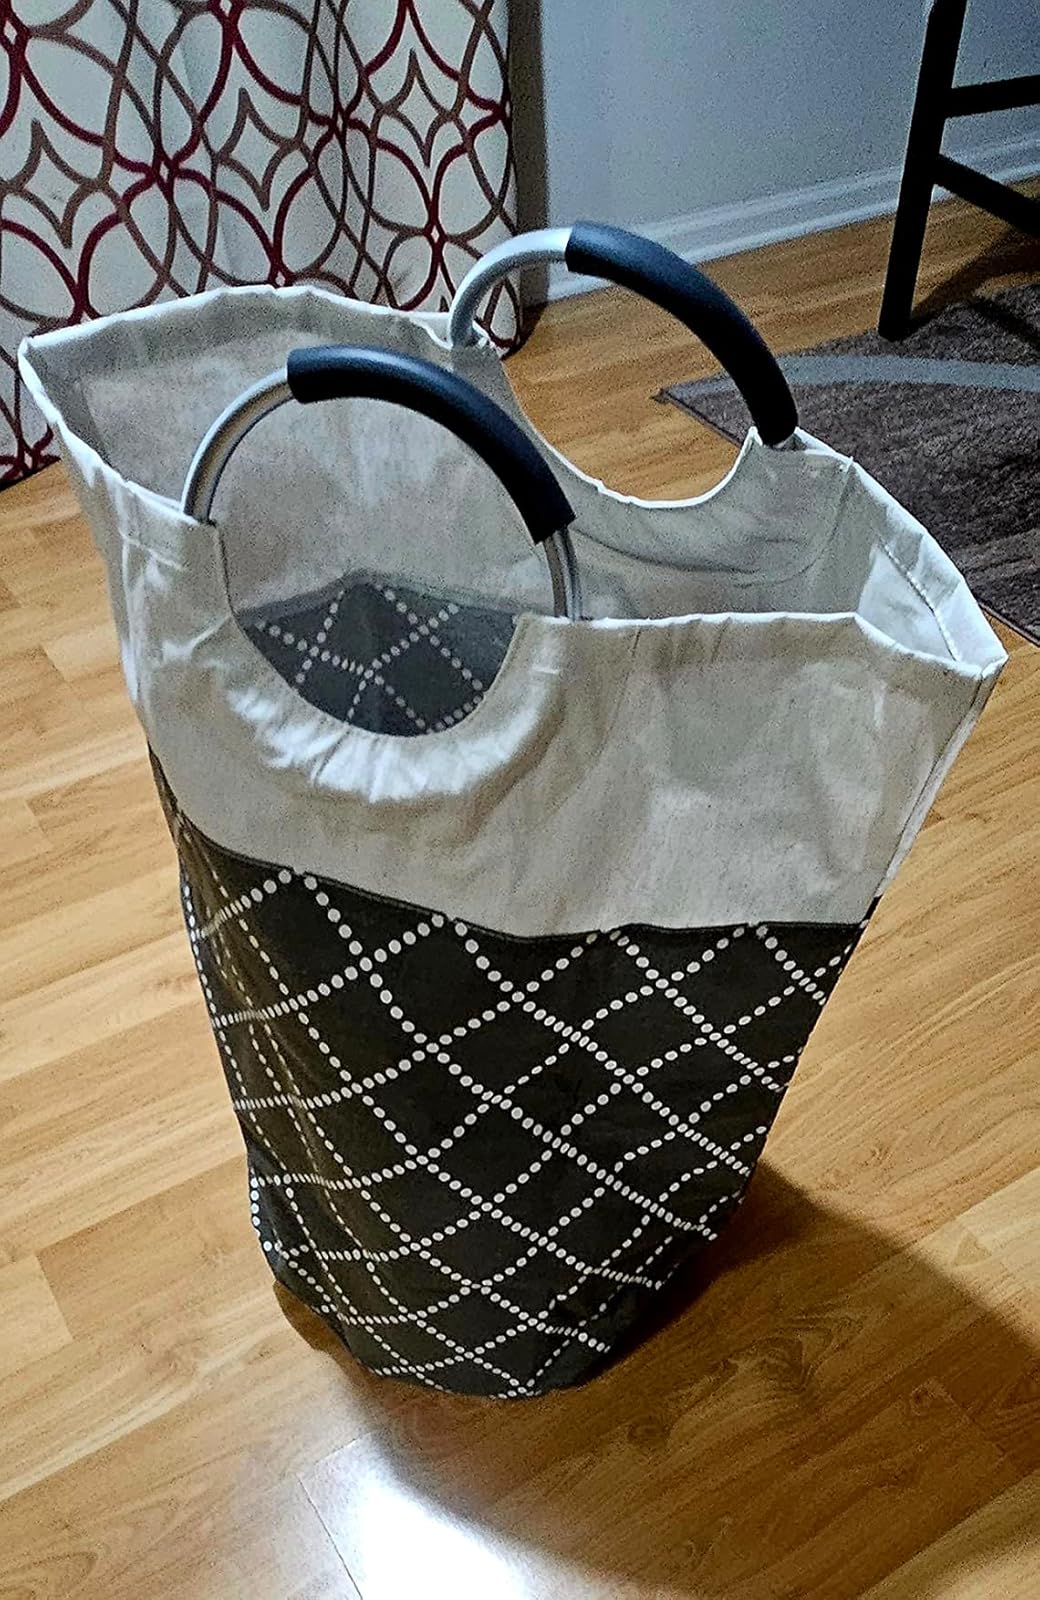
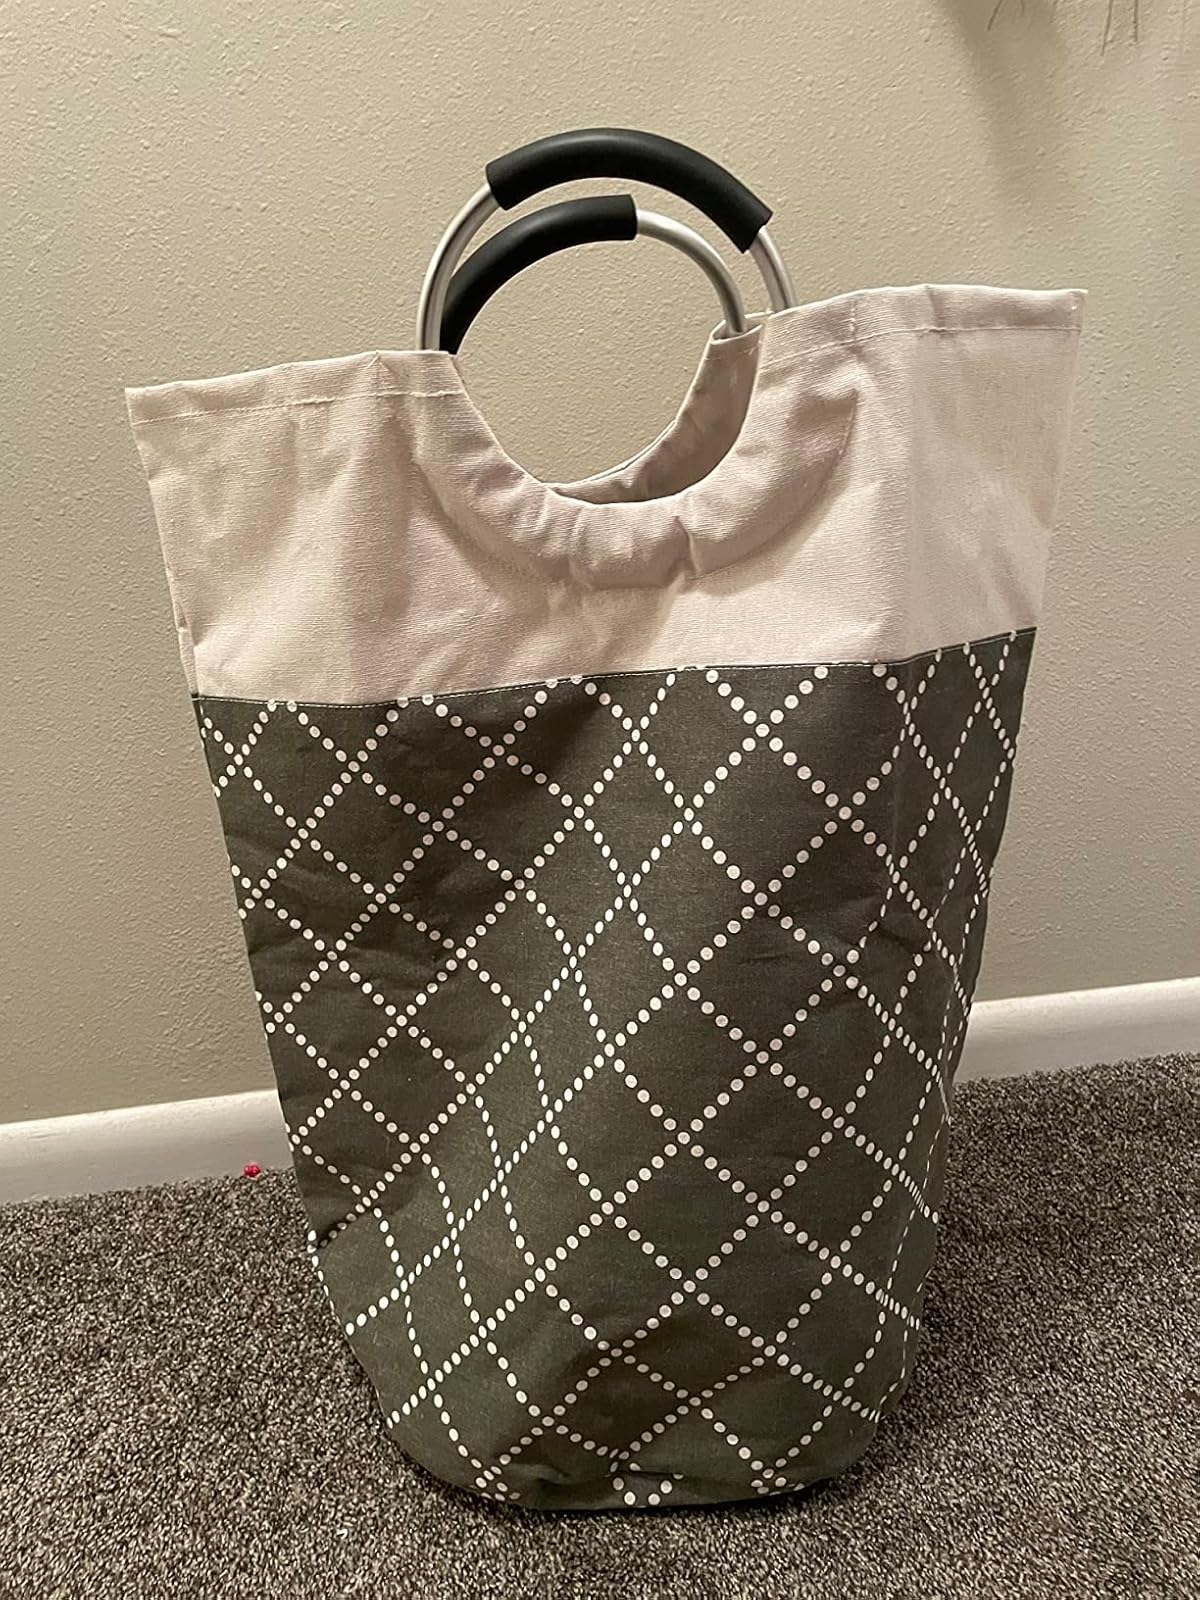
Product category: items_hamper
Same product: yes